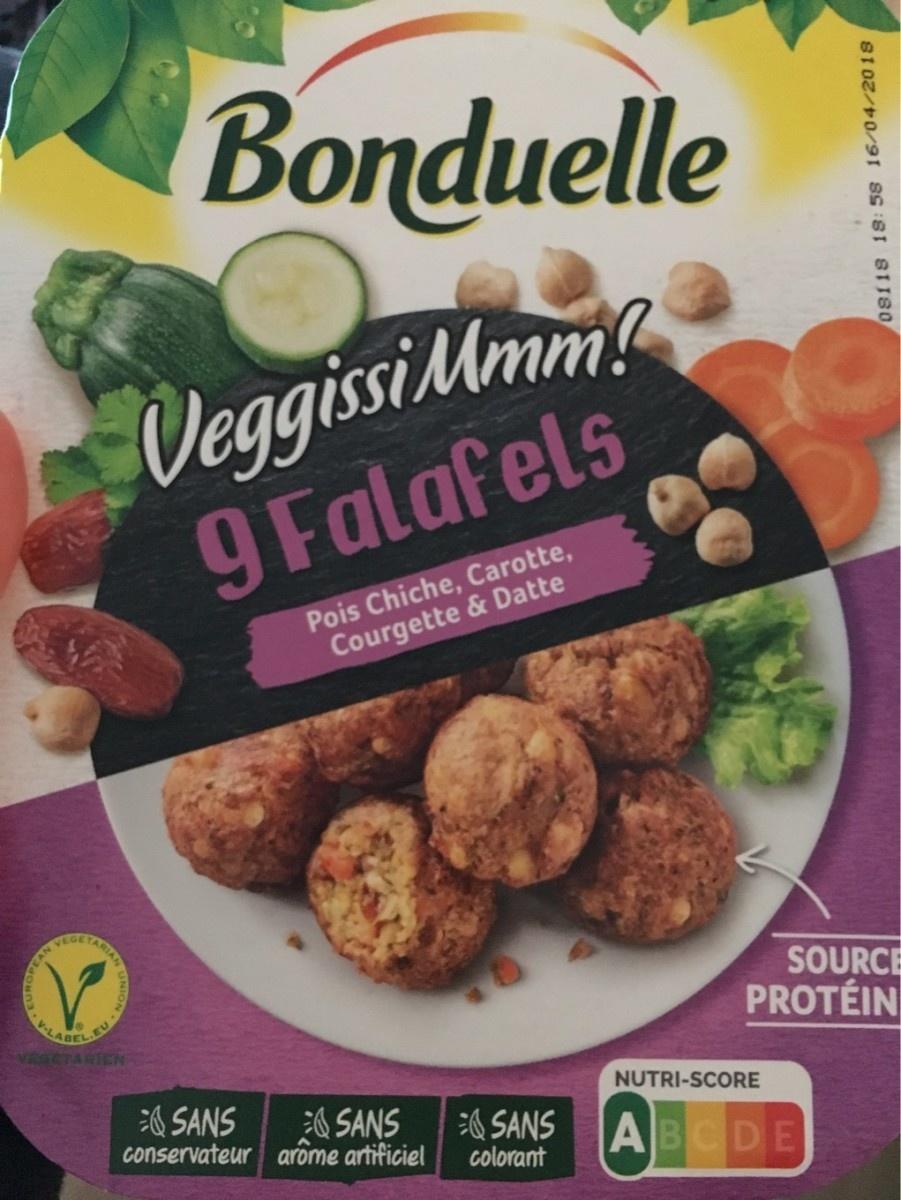
Nutri-Score label: nutriscore-a